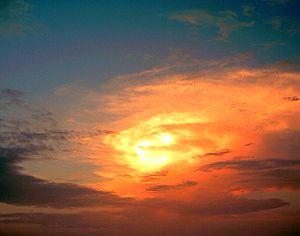
L'atmosphère terrestre est l'enveloppe gazeuse entourant la Terre que l'on appelle air. L'air sec se compose de 78,087 % de diazote, 20,95 % de dioxygène, 0,93 % d'argon, 0,041 % de dioxyde de carbone et des traces d'autres gaz. L'atmosphère protège la vie sur Terre en filtrant le rayonnement solaire ultraviolet, en réchauffant la surface par la rétention de chaleur et en réduisant partiellement les écarts de température entre le jour et la nuit.